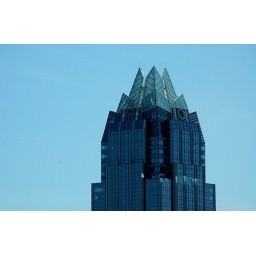
Dammit, there's never a white Angora cat around when you need one!